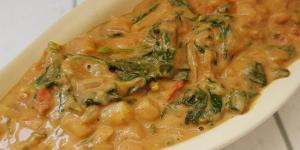
guiso de espinacas con crema de cacahuetes